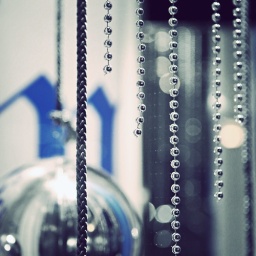
&lt;b&gt;346/365&lt;/b&gt; The Christmas decorations in the window of one of the shoe shops in town